Arthur's Pass National Park

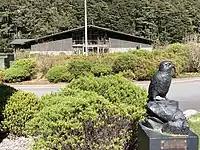
Arthurs Pass Visitor Centre (built 1959, closed 2019). The visitor centre facilities relocated to across the road.

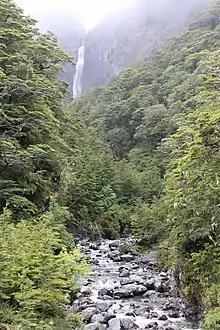
Devils Punchbowl waterfall

Arthur's Pass National Park is located in the South Island of New Zealand and covers 1,185 km of mostly mountainous terrain. Adjacent to it lies Craigieburn Forest Park. The park is administered by the Department of Conservation.